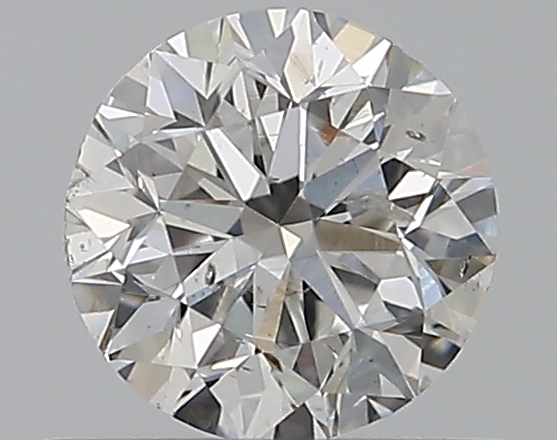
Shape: round
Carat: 0.5
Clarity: SI2
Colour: F
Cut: GD
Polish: VG
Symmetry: VG
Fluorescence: N
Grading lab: GIA
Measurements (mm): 4.87 x 4.91 x 3.23